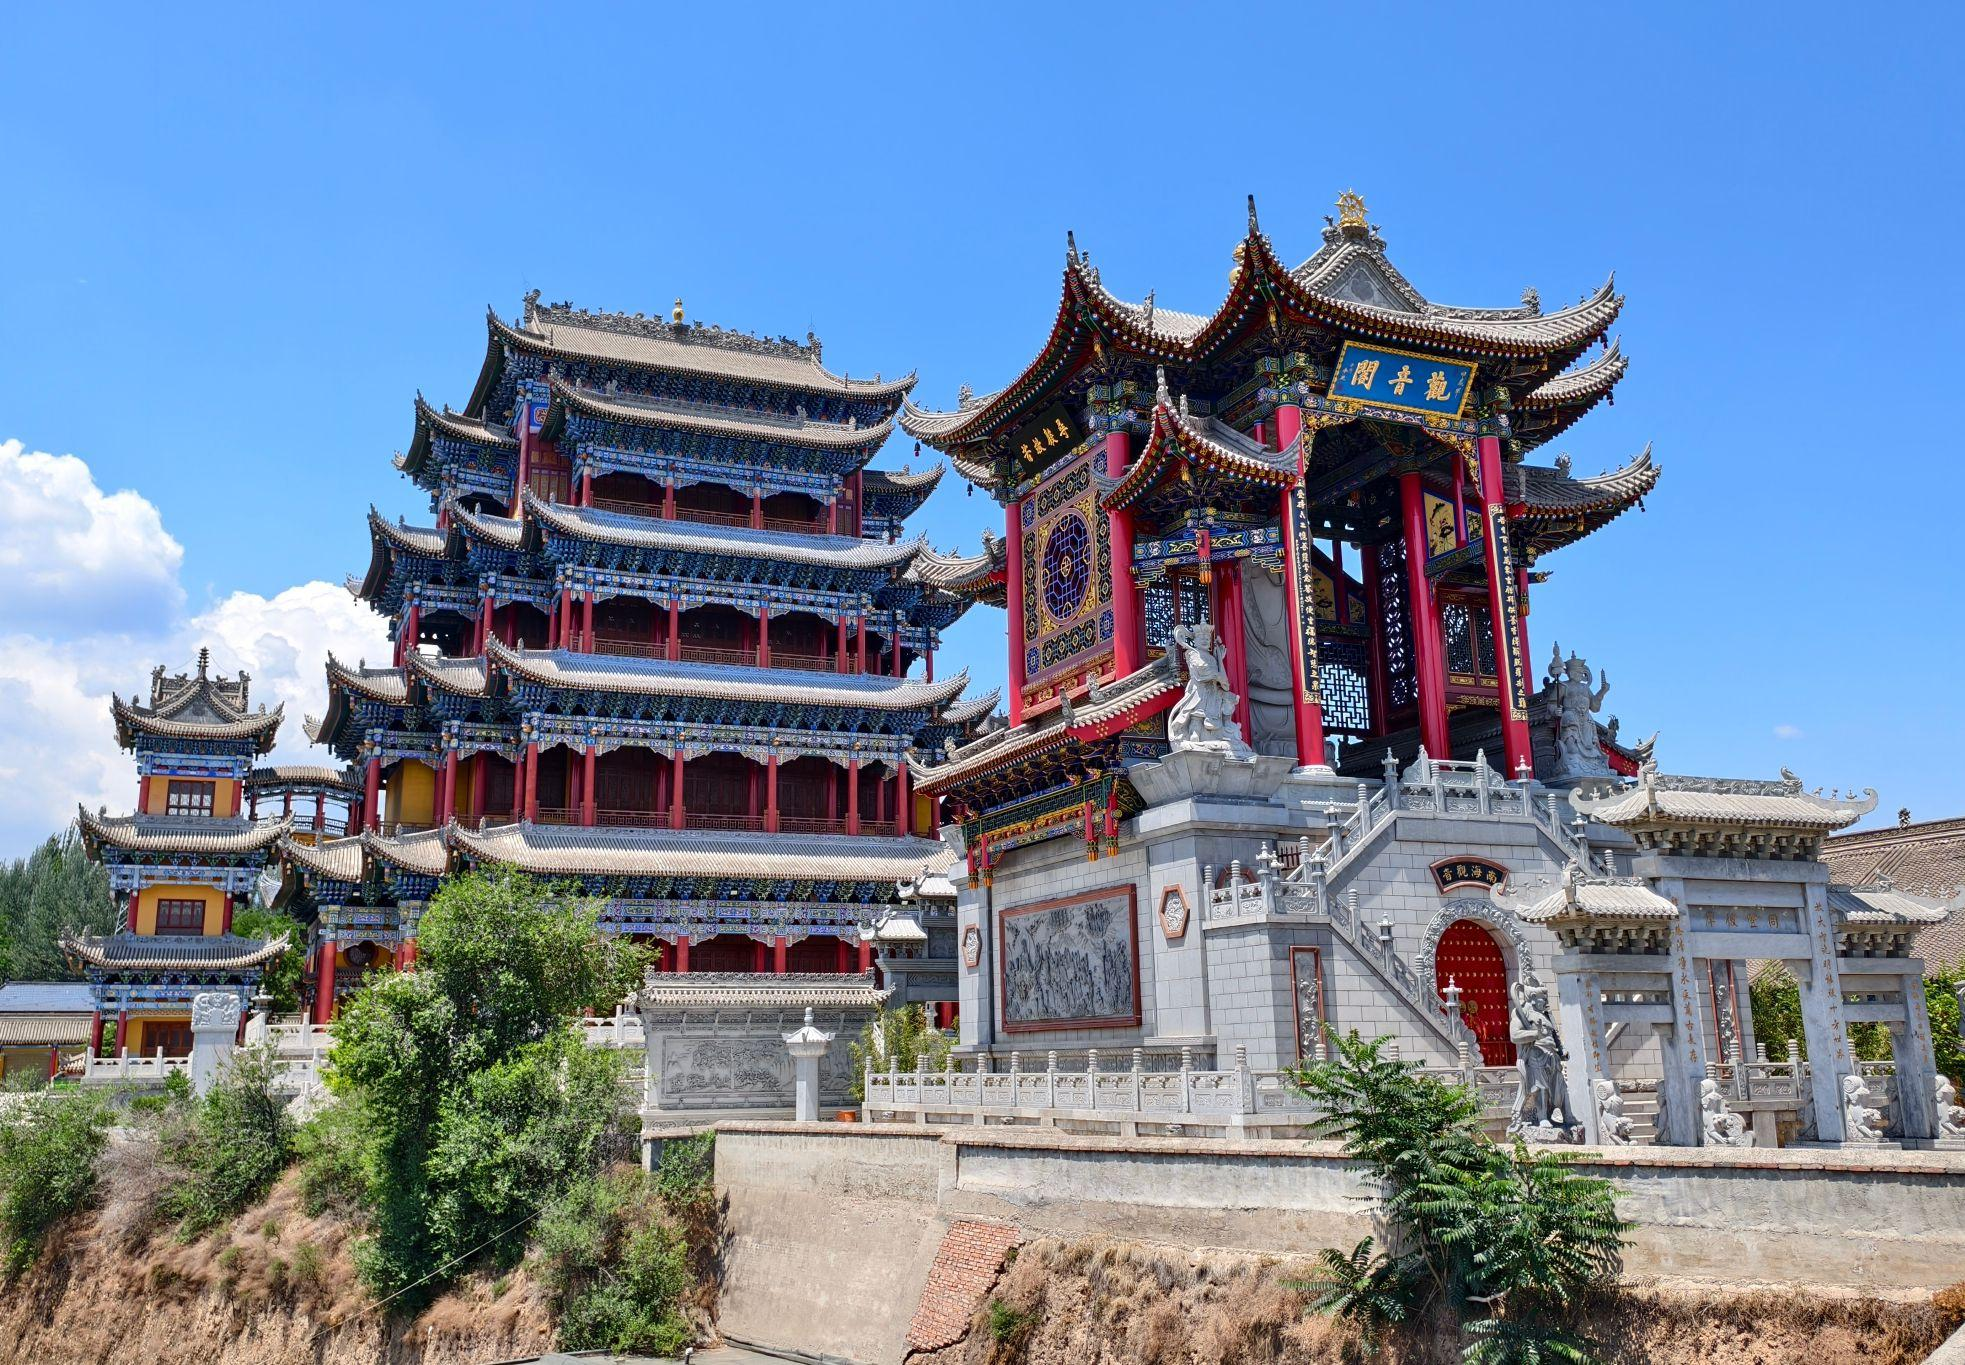
地标名称：圆通寺
所在城市：平凉市·崆峒区